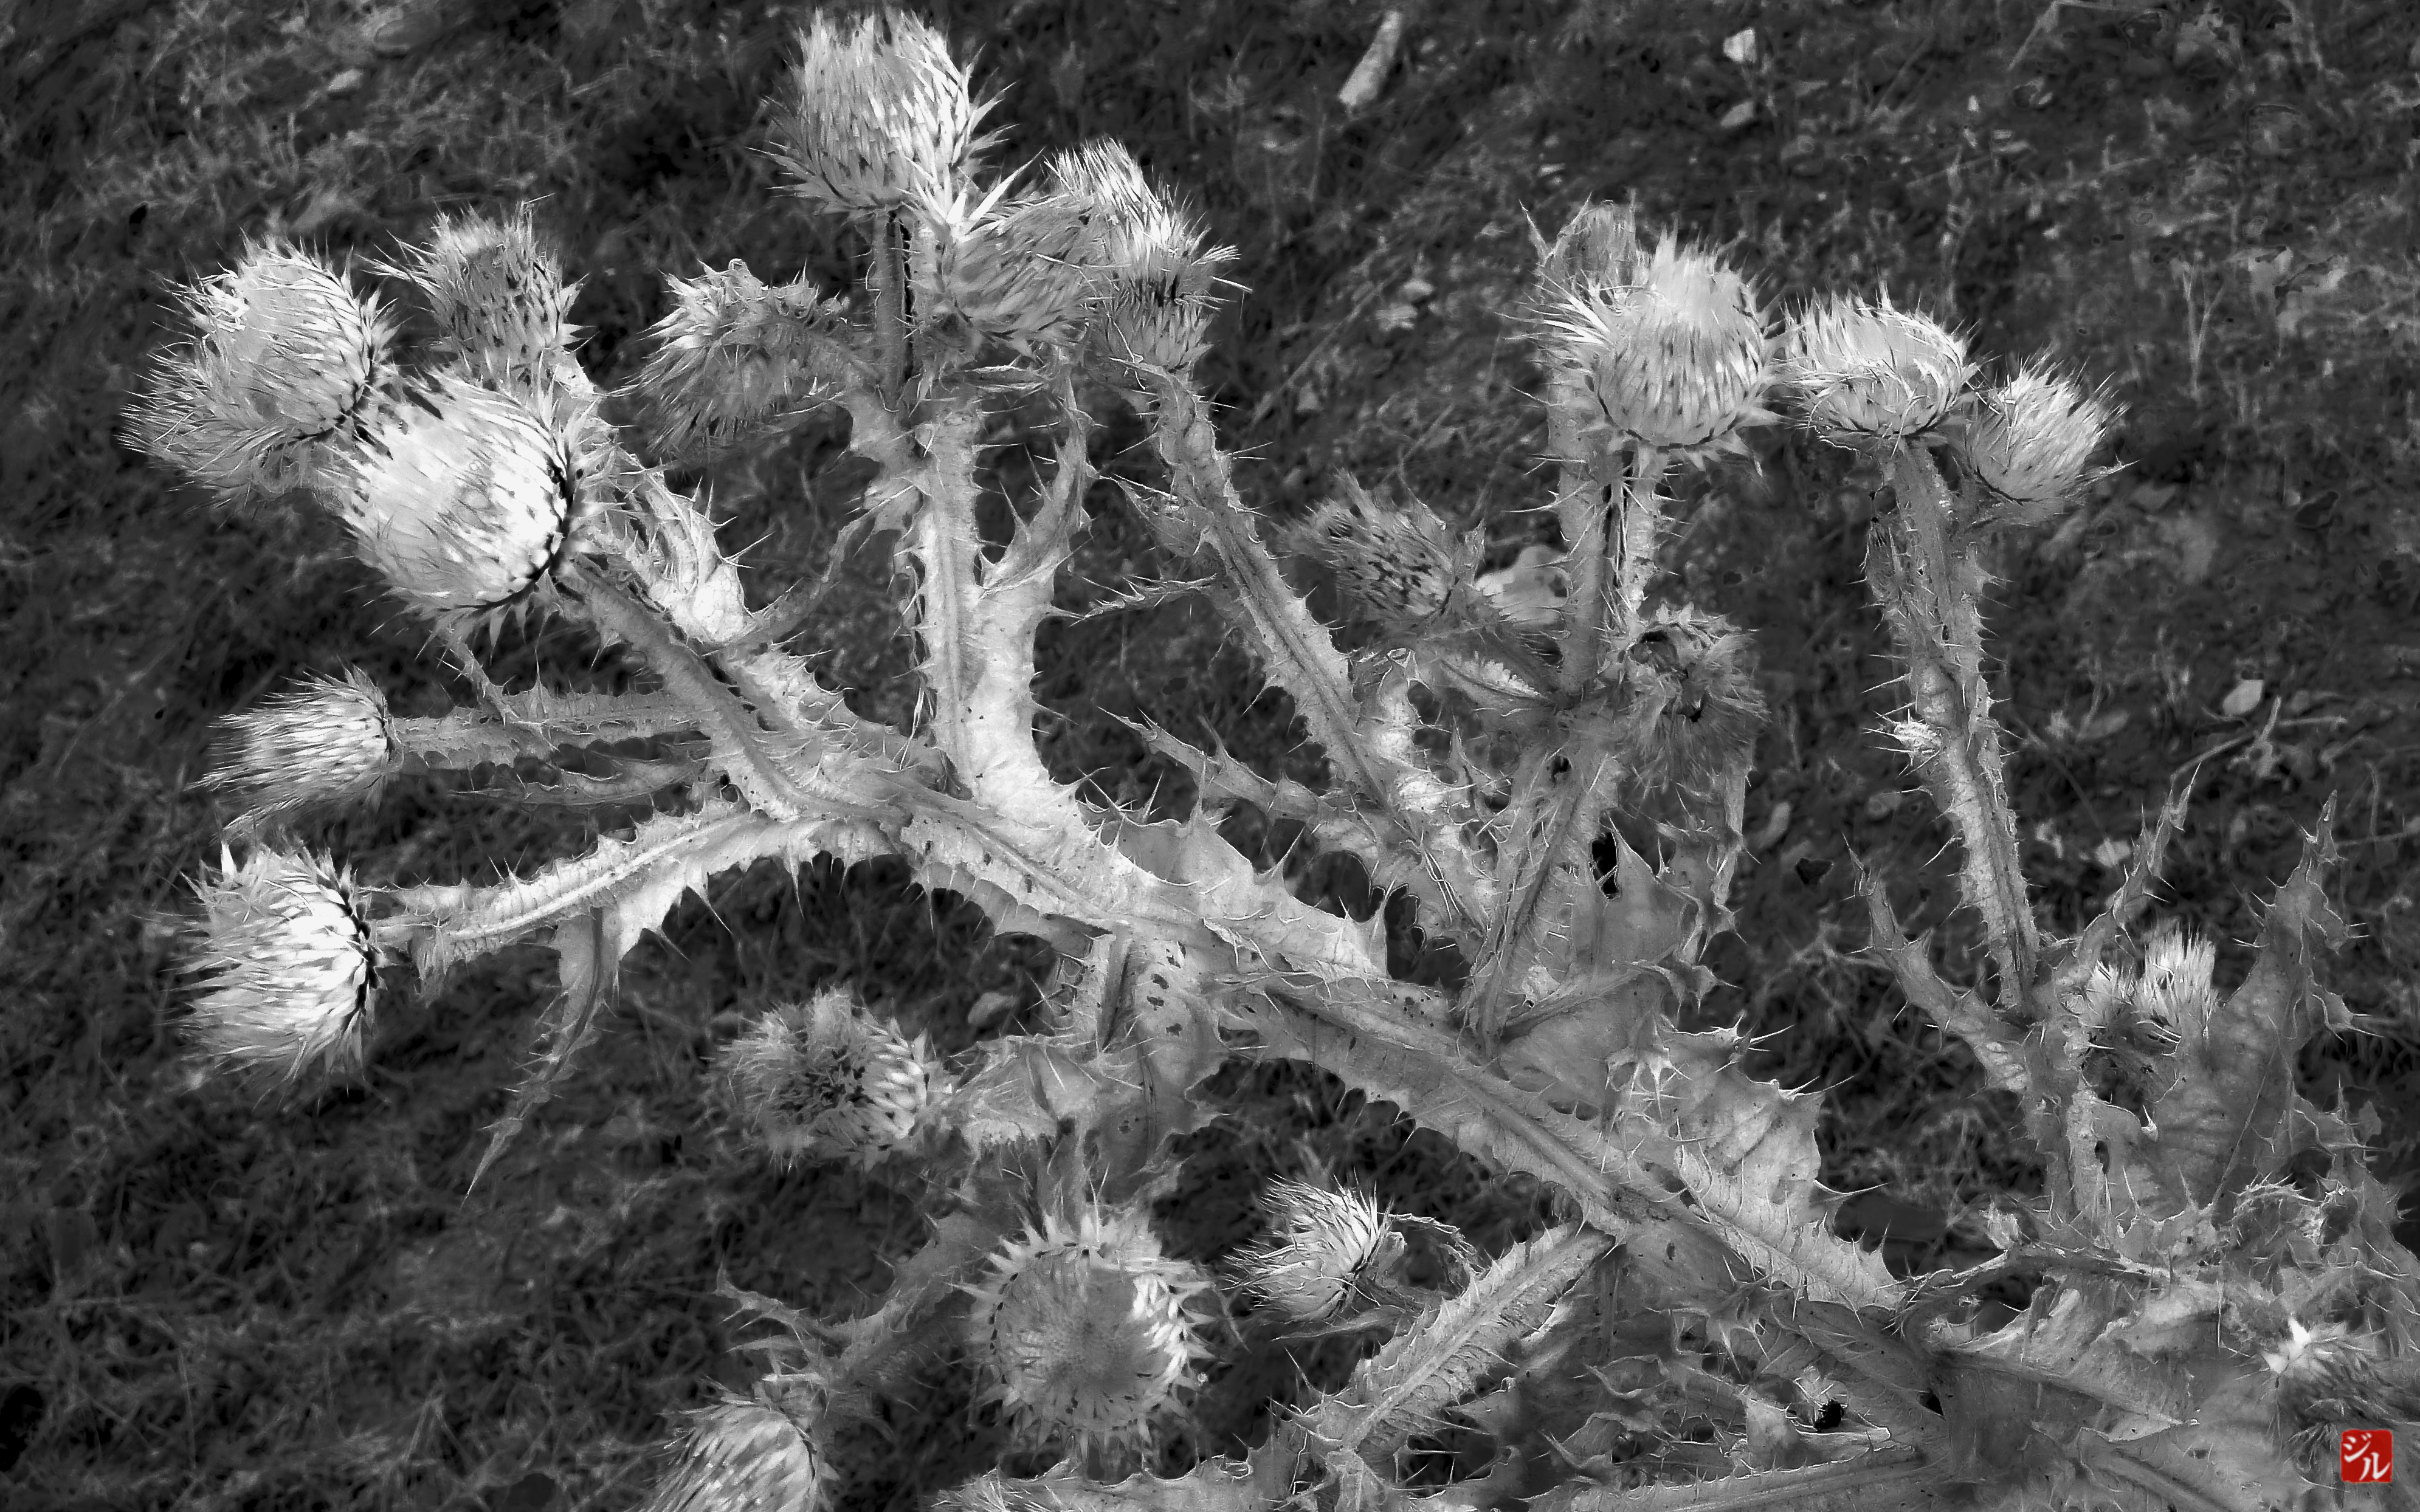
tree, nature, forest, branch, snow, winter, black and white, plant, photography, leaf, flower, frost, ice, botany, monochrome, flora, season, espagne, spruce, noir, blanc, noirblanc, freezing, monochrome photography, woody plant, land plant